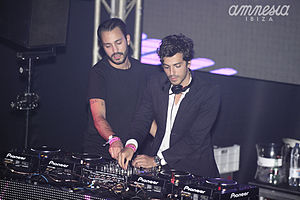
Brodinski
Brodinski og Gesaffelstein, 2012
Brodinski, født Louis Rogé, er en fransk house-dj og producer.